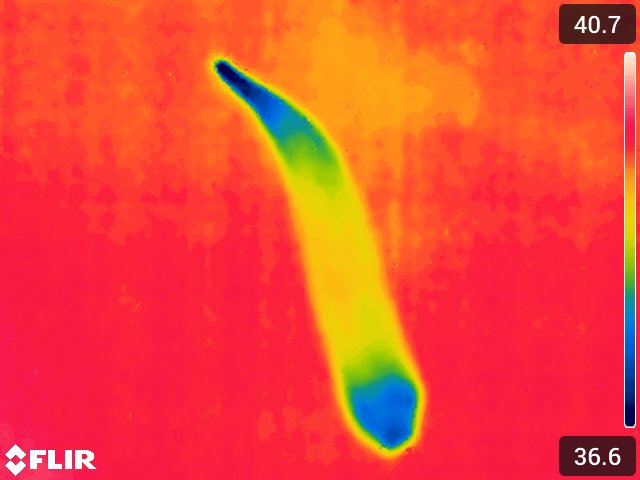
Maturity: over_matured